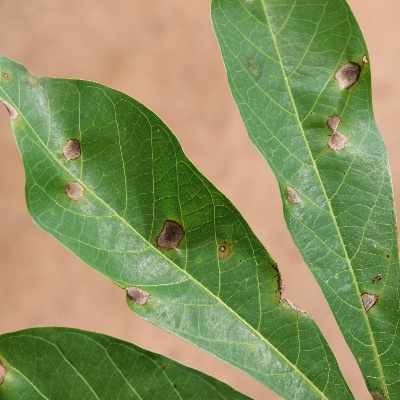
Crop: Cassava
Condition: brown spot